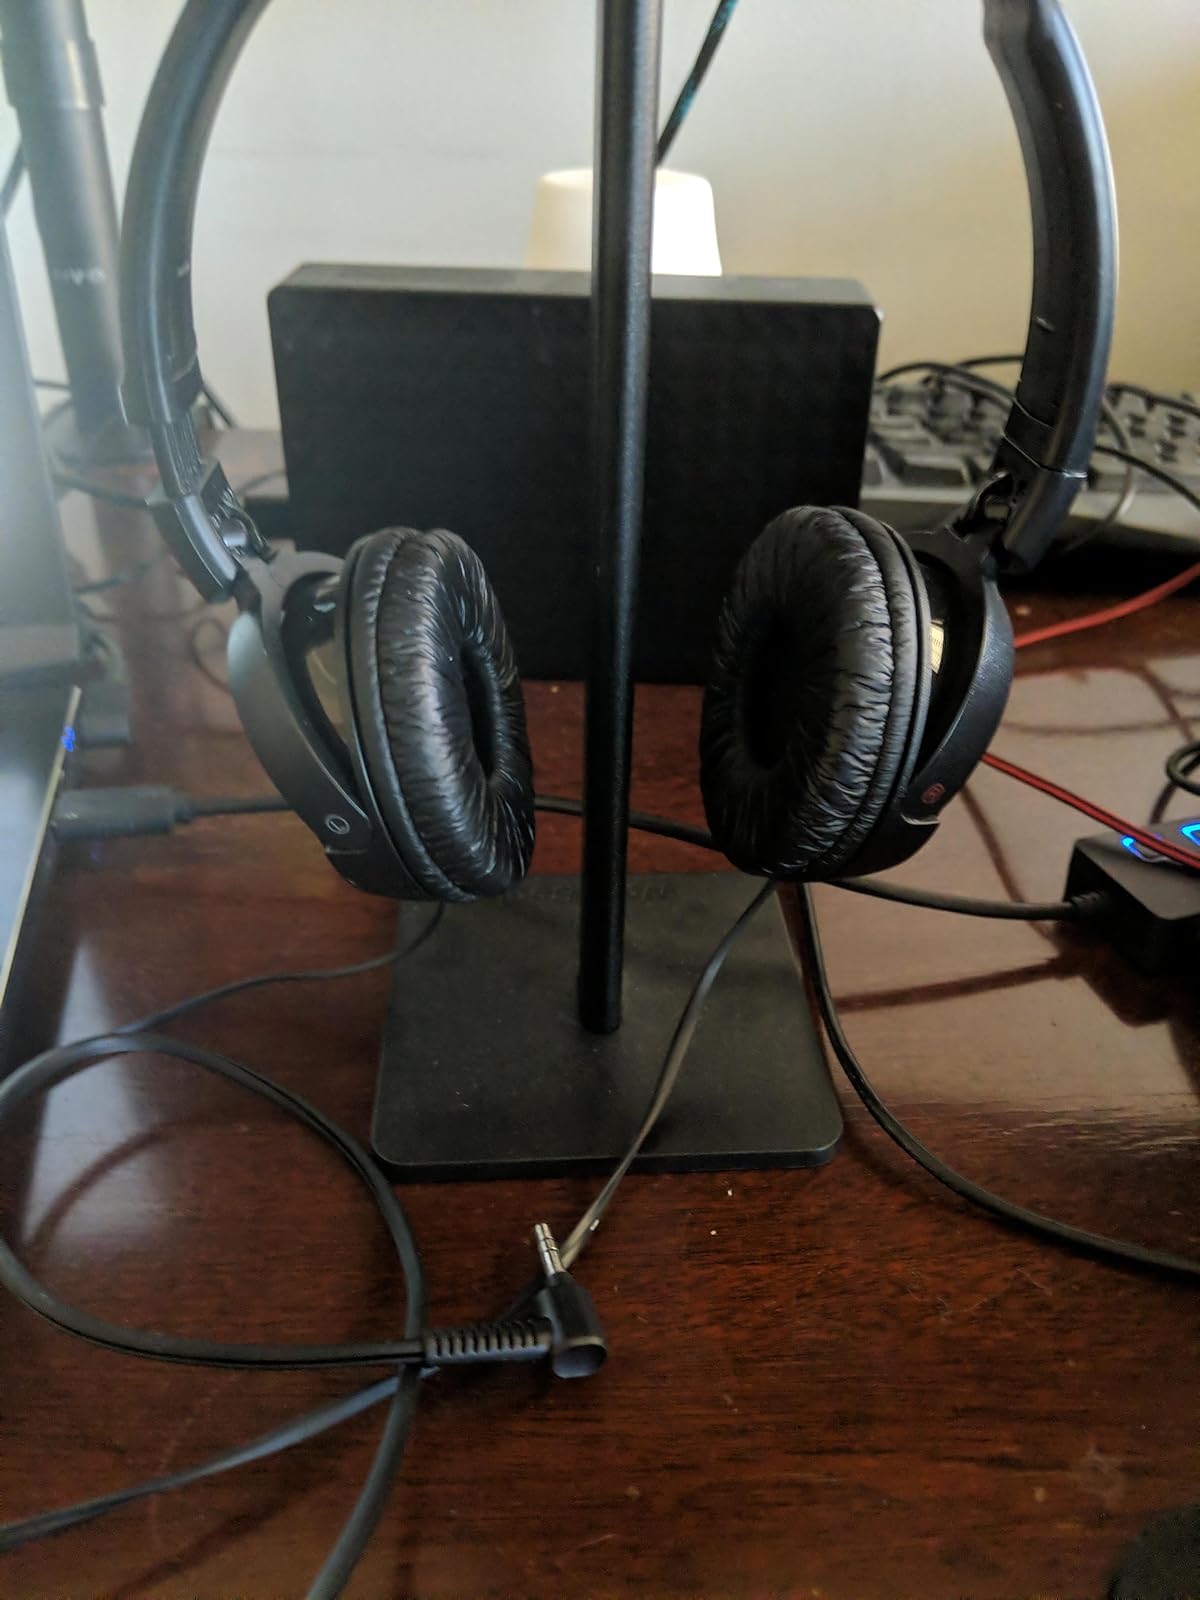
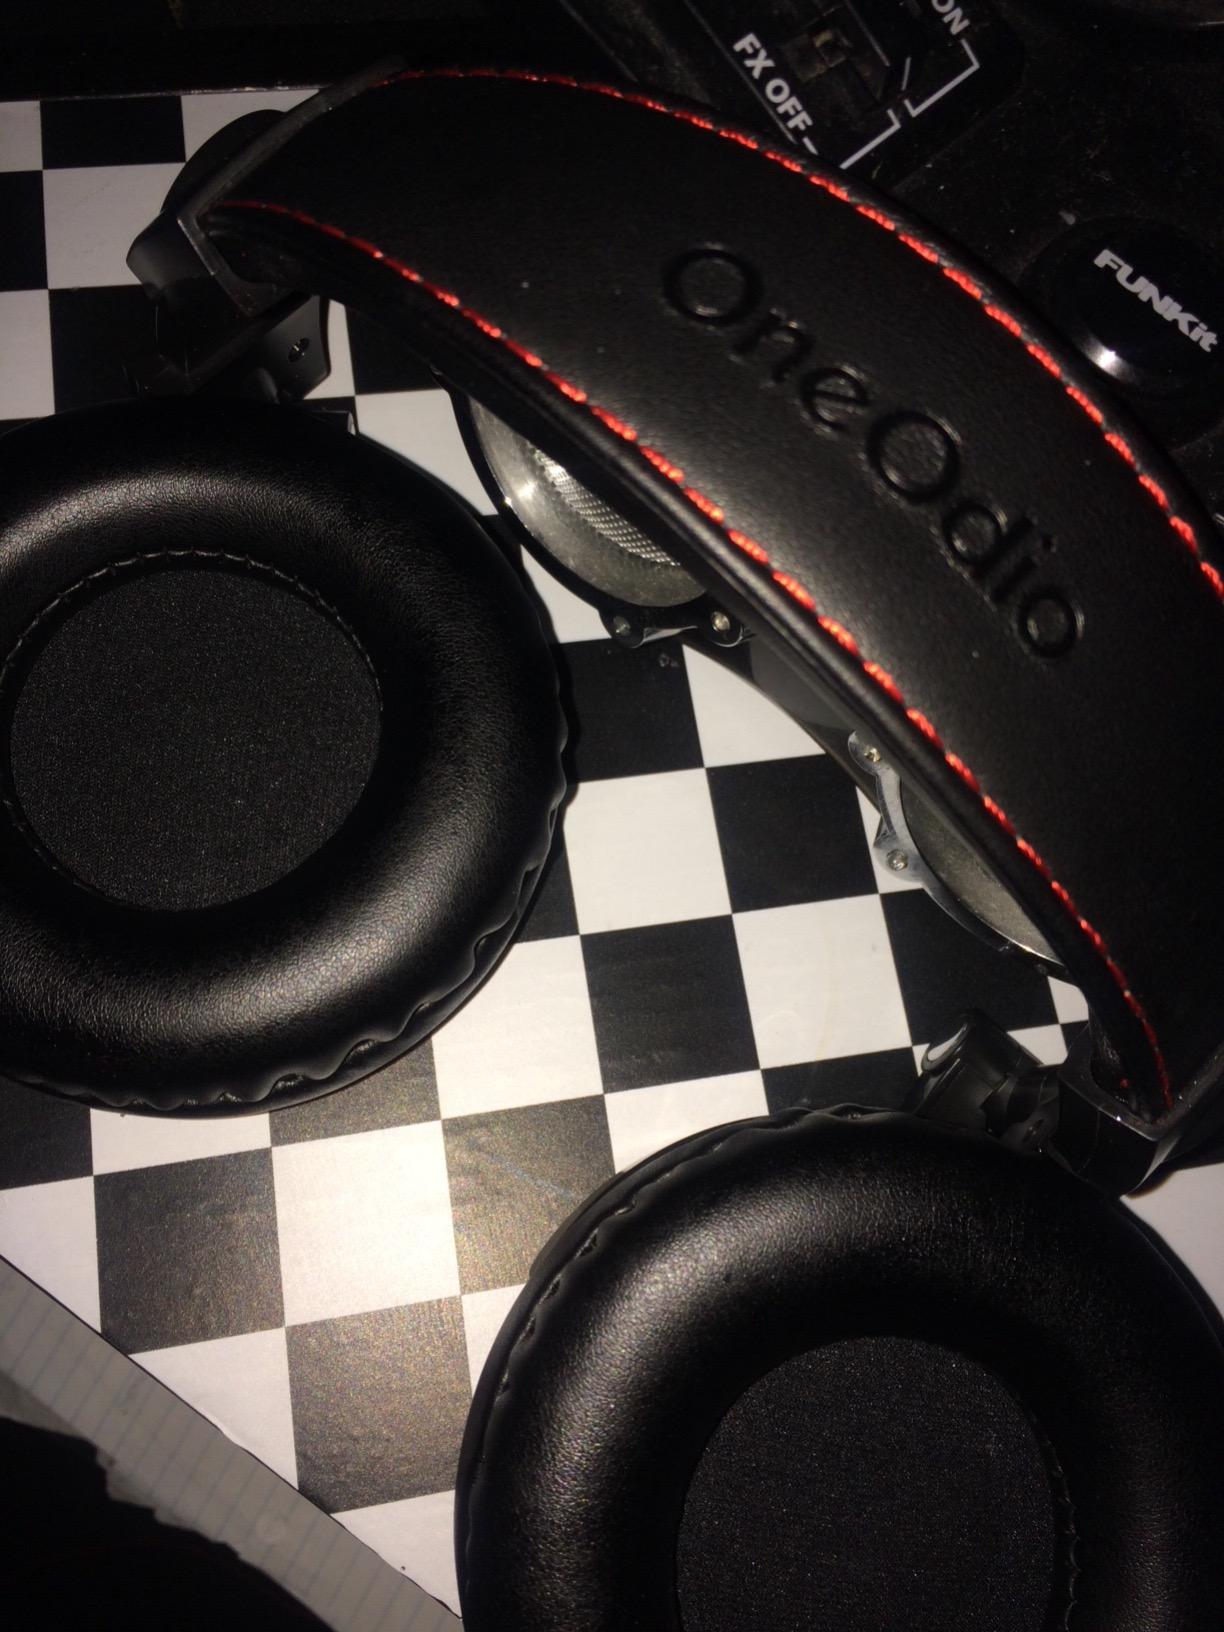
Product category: headphones
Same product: no